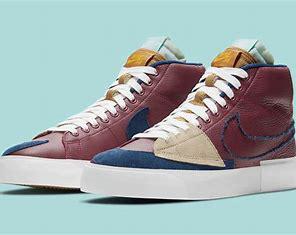
Brand: Nike
Model: Blazer SB